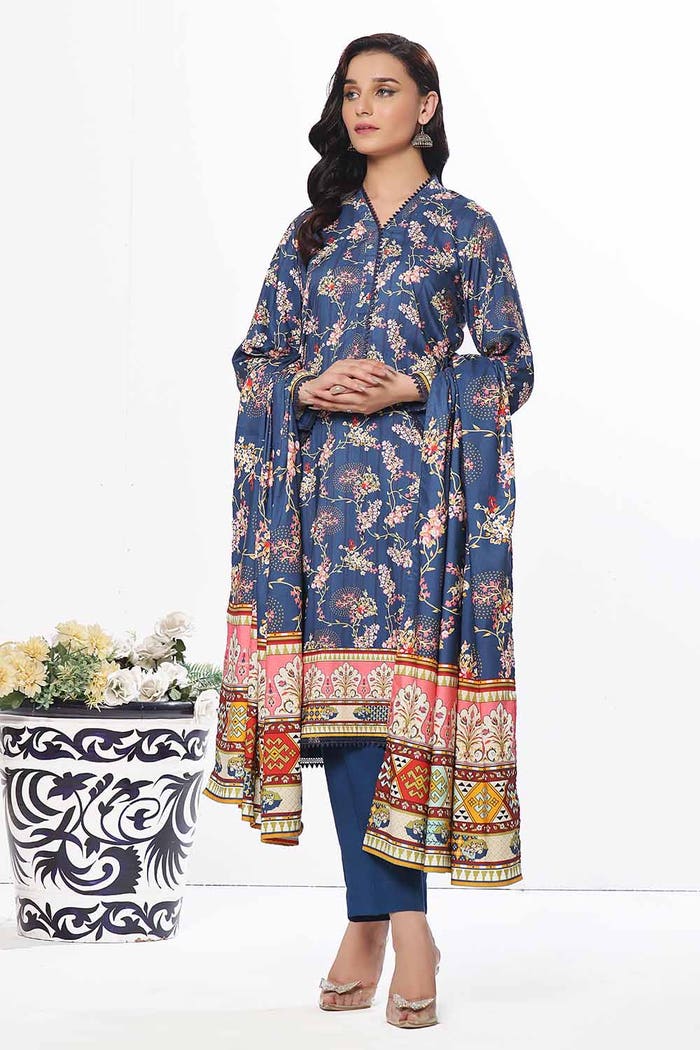
navy multi embroidered salwar suit